Thimphu

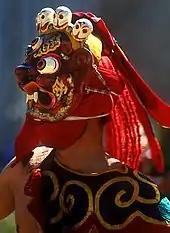
Chaam, sacred masked dances, are annually performed during Tsechu religious festivals held in monasteries.

The main street, Norzim Lam, contains a number of shops and small hotels and restaurants. The Bhutan Textile Museum, the National Library, the Chang Lam Plaza and the sports field are buildings of note around this street area. Near the main square is a clock, decorated with dragons, which is now an open-air theatre site and art and craft stores and the Tashi supermarket. In the building in front of the old cinema there is a Chinese restaurant and trekking stores.